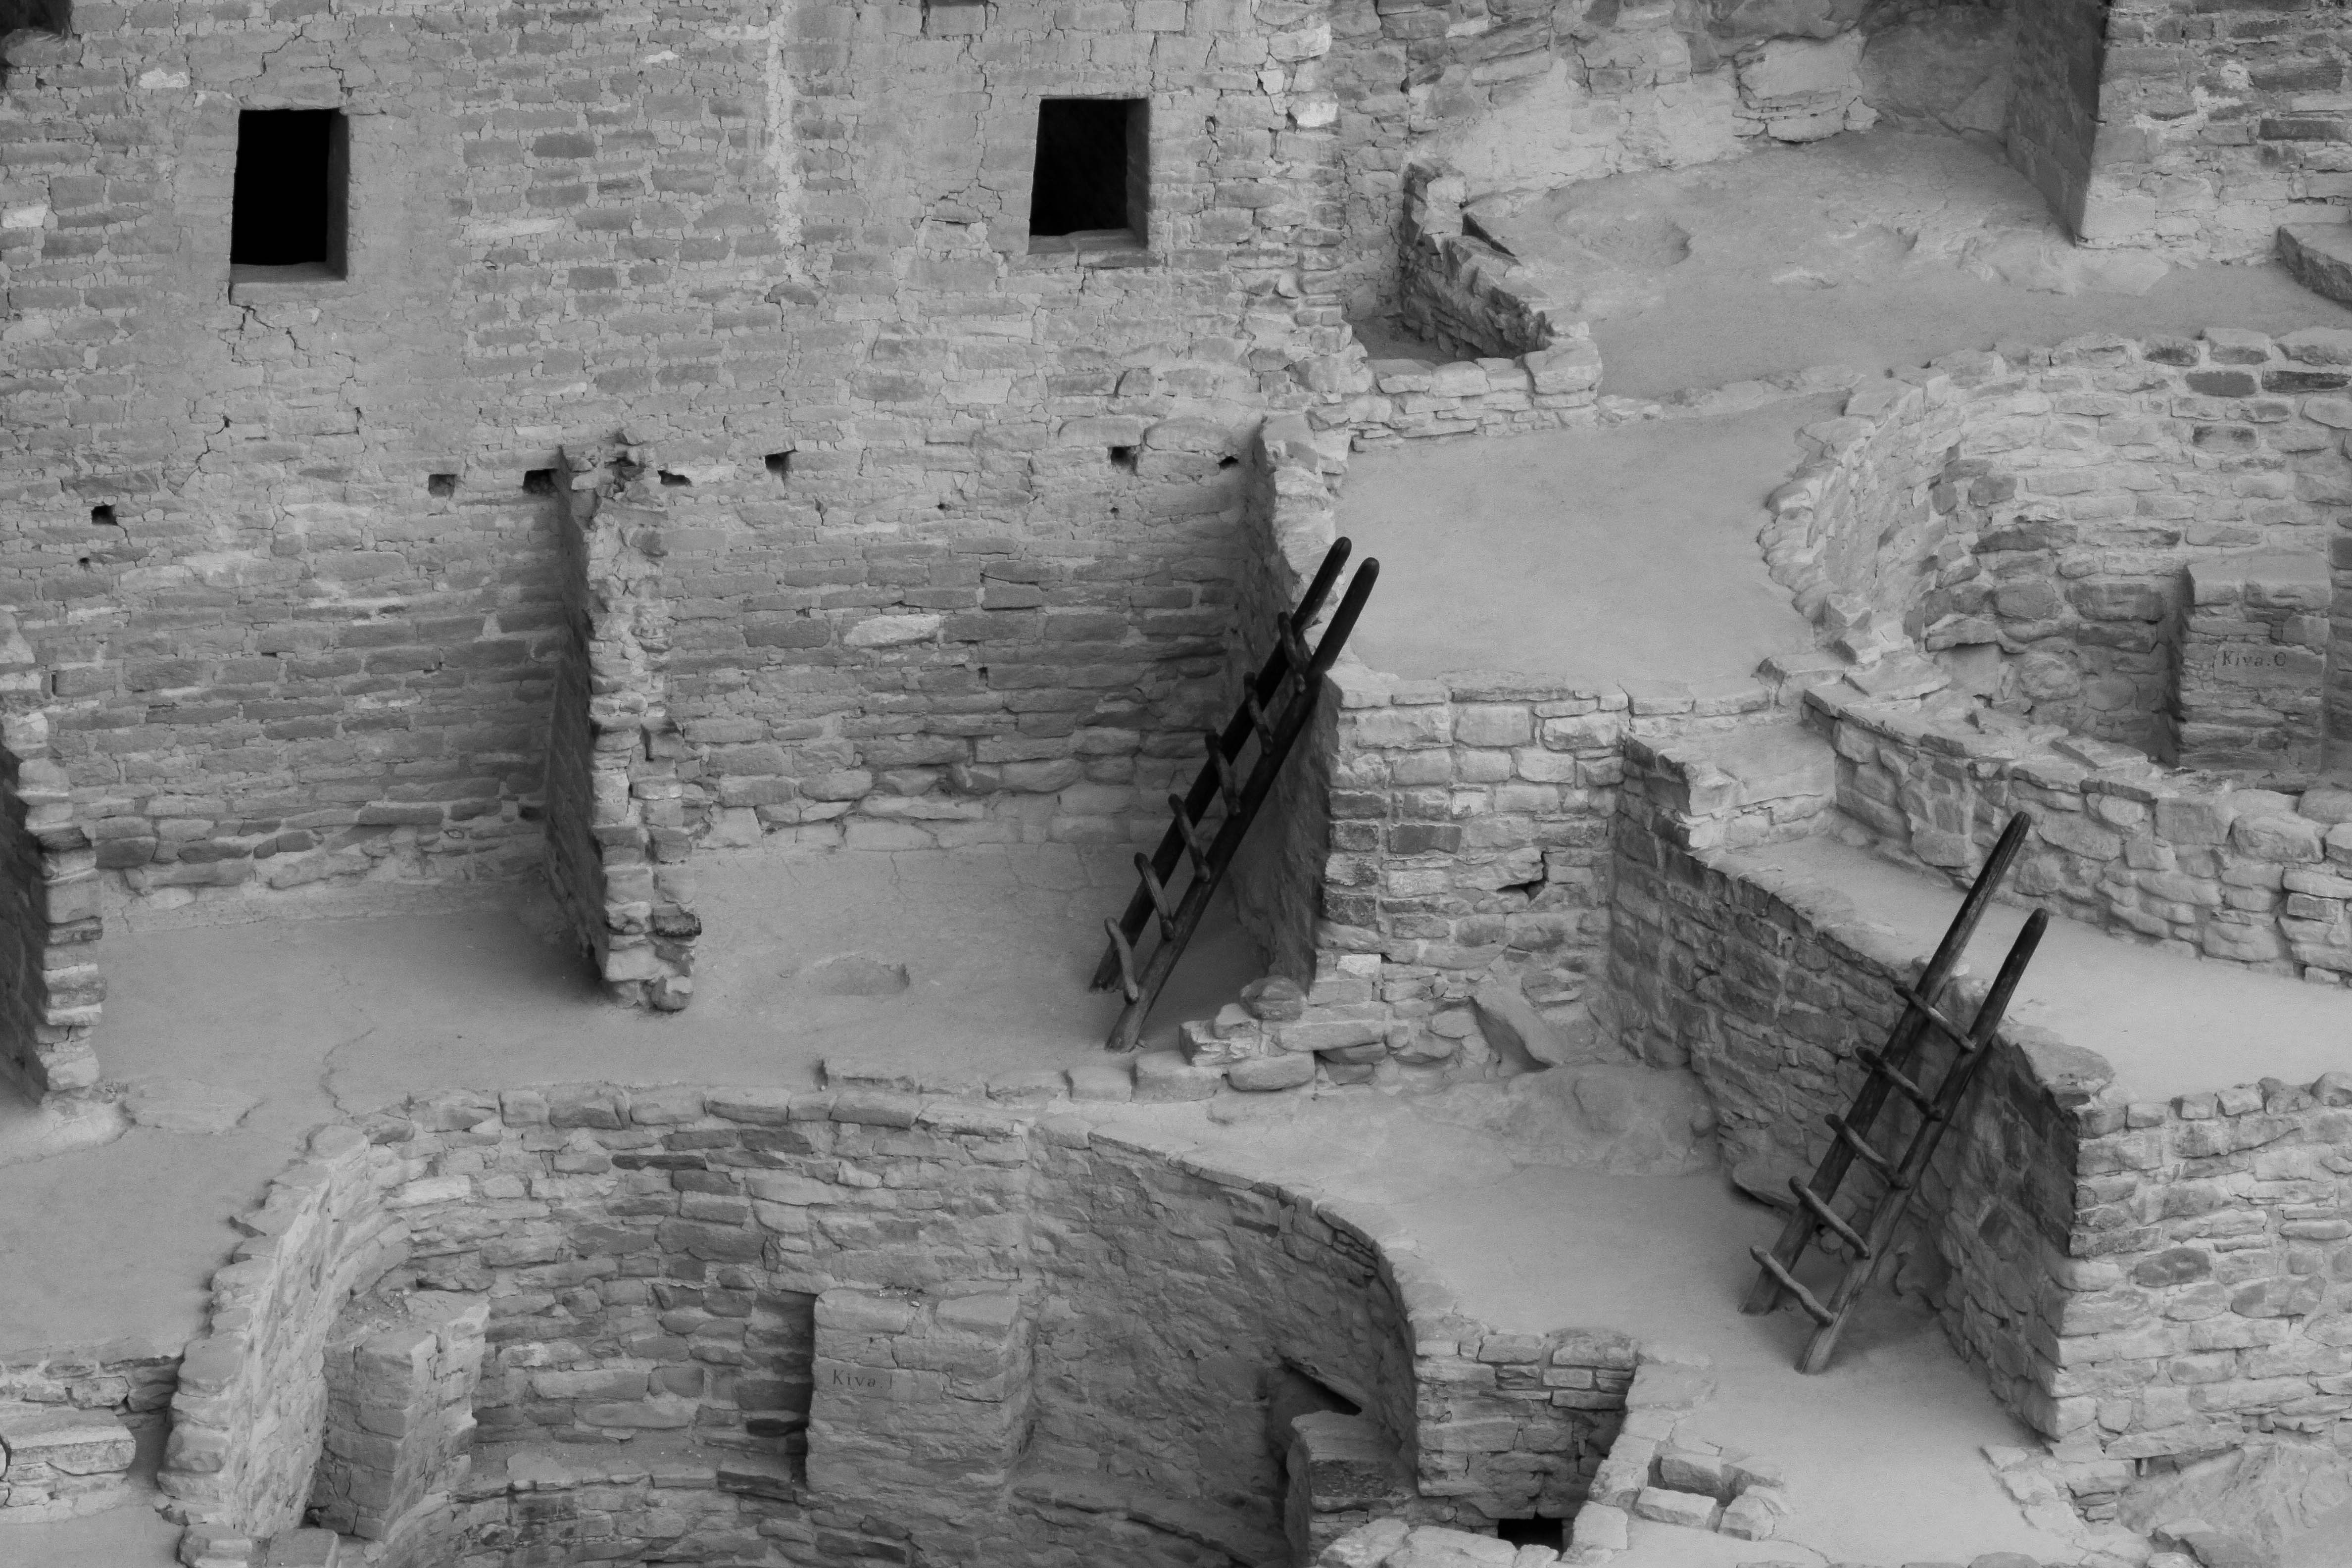
snow, black and white, wall, monochrome, sketch, drawing, colorado, pueblo, temple, ruins, history, verde, monochrome photography, ancient history